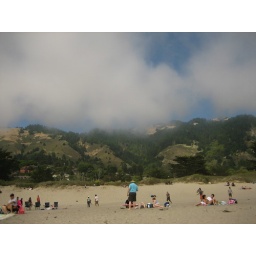
Note how it's blue over the mountain. The marine layer coats the ocean and beach.